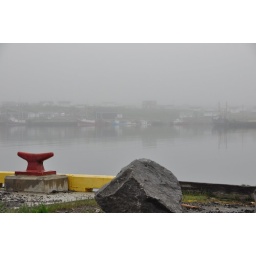
Notice the contrast between the evening photos of the colorful boats in the harbour and how the harbour looked the next morning at 8:20am.